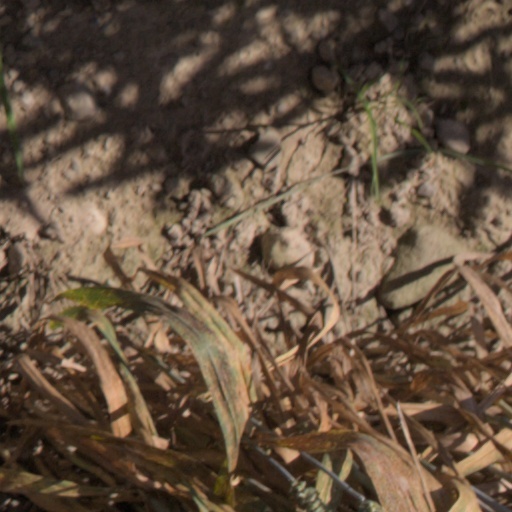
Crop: wheat